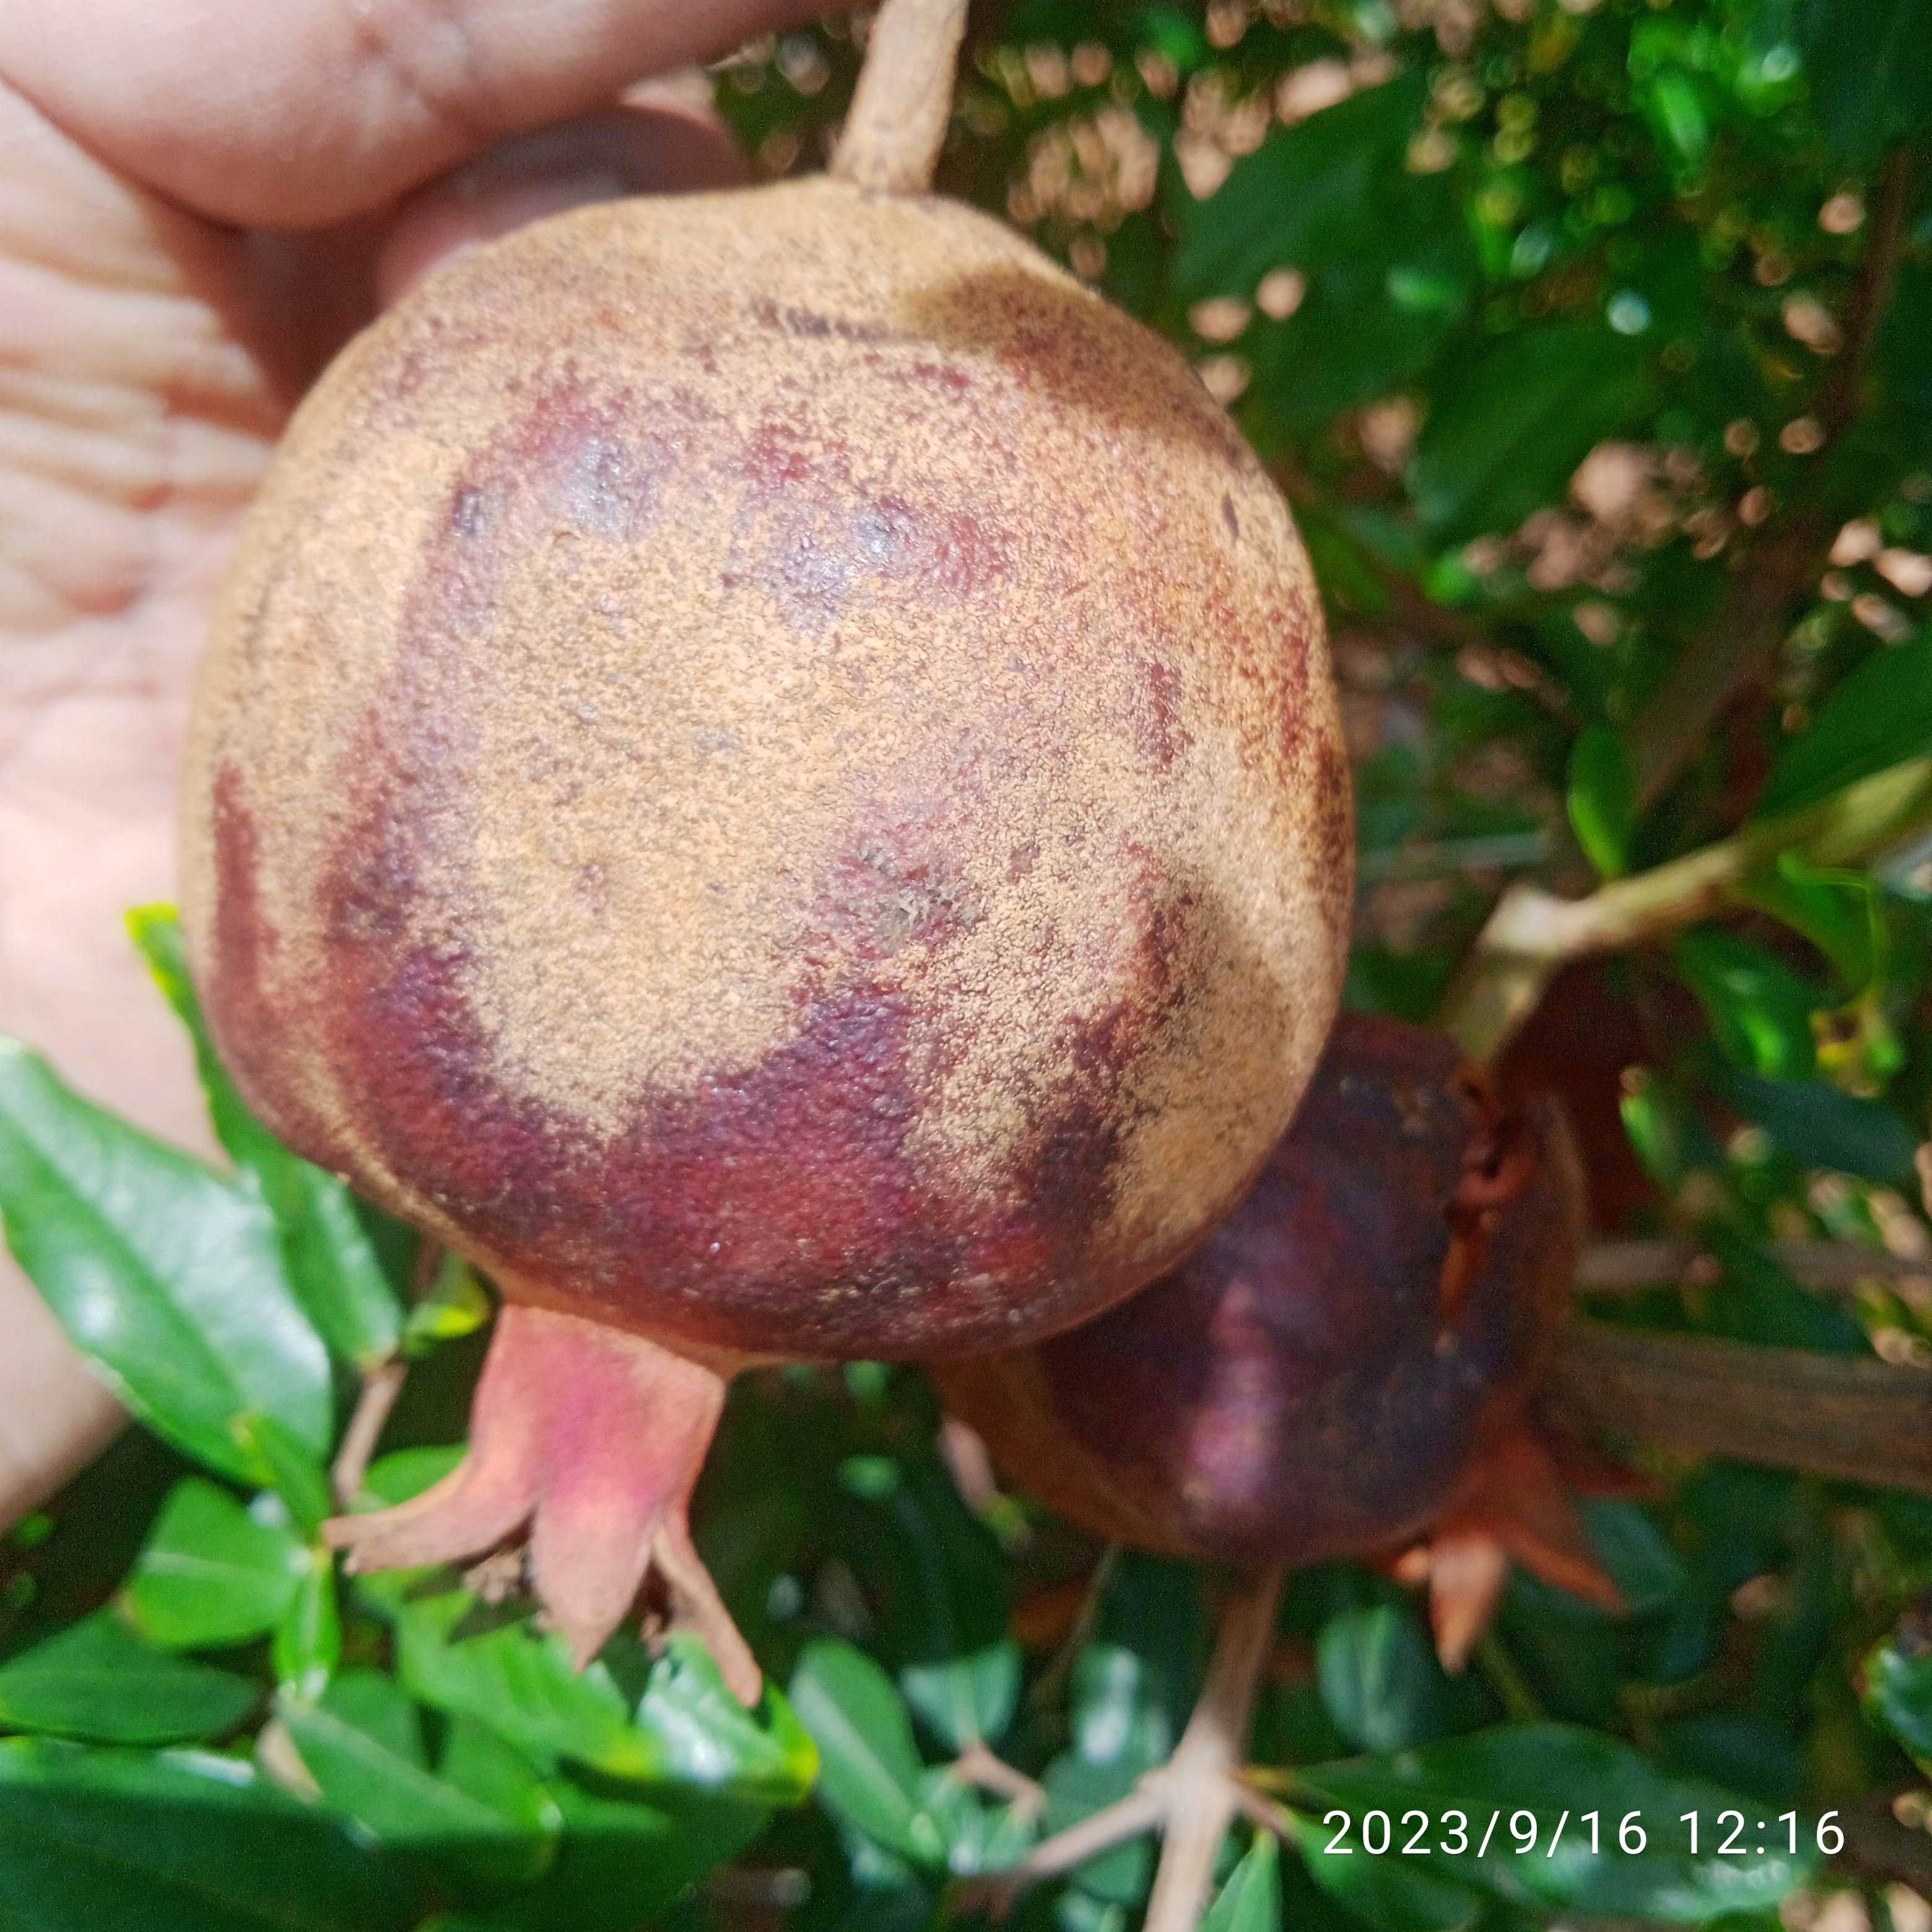
Label: Alternaria